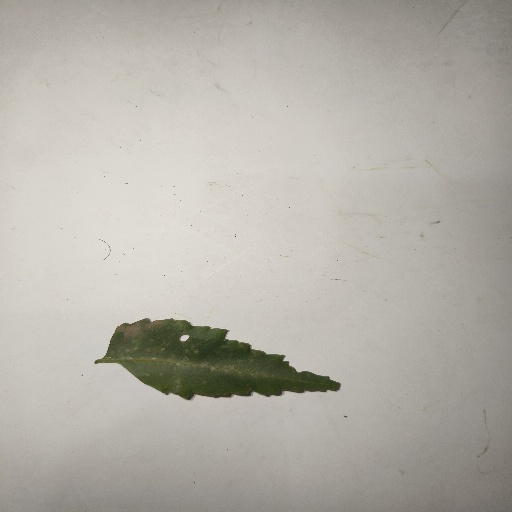
Species: Neem
Leaf condition: Shot Hole Leaf